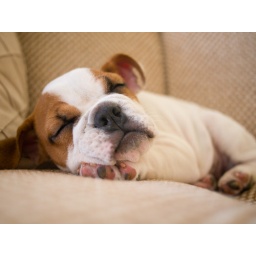
so i bought a dog over the weekend :)She grunts like a pig